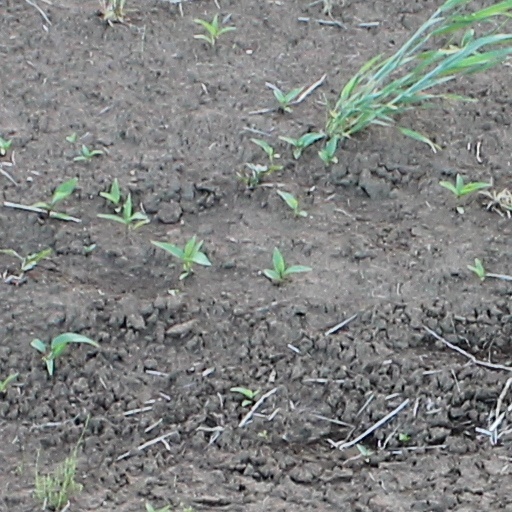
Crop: wheat